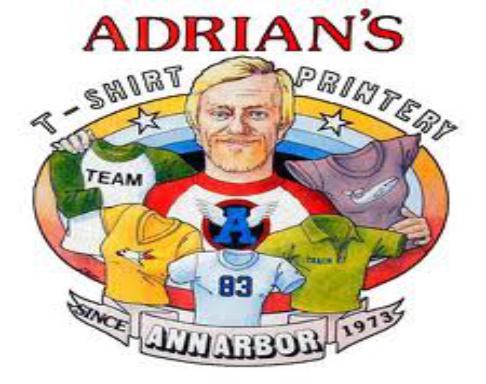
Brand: Adrian's
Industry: Food